Frihedslund

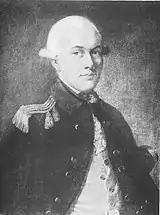
Arnoldus von Falkenskiold

Arnoldus von Falkenskiold, a former army officer with the rank of colonel, bought the manor of Sæbygaard in 1779. He turned the farm Falkenhøj into a separate manor in 1787, and in 1790, he also detached another manor, which was given the name Frihedslund (lit. "Liberty Grove"). Falkenskiold had a profound interest in the management of his estates and was a keen supporter of the great agricultural reforms of the time. He was the first farmer in Denmark to import British pigs. He contributed to a number of agricultural journals of his day. When he sold Sæbygaard and acquired Sophienberg at Hørsholm, in 1797, Frihedslund was not included in the sale.